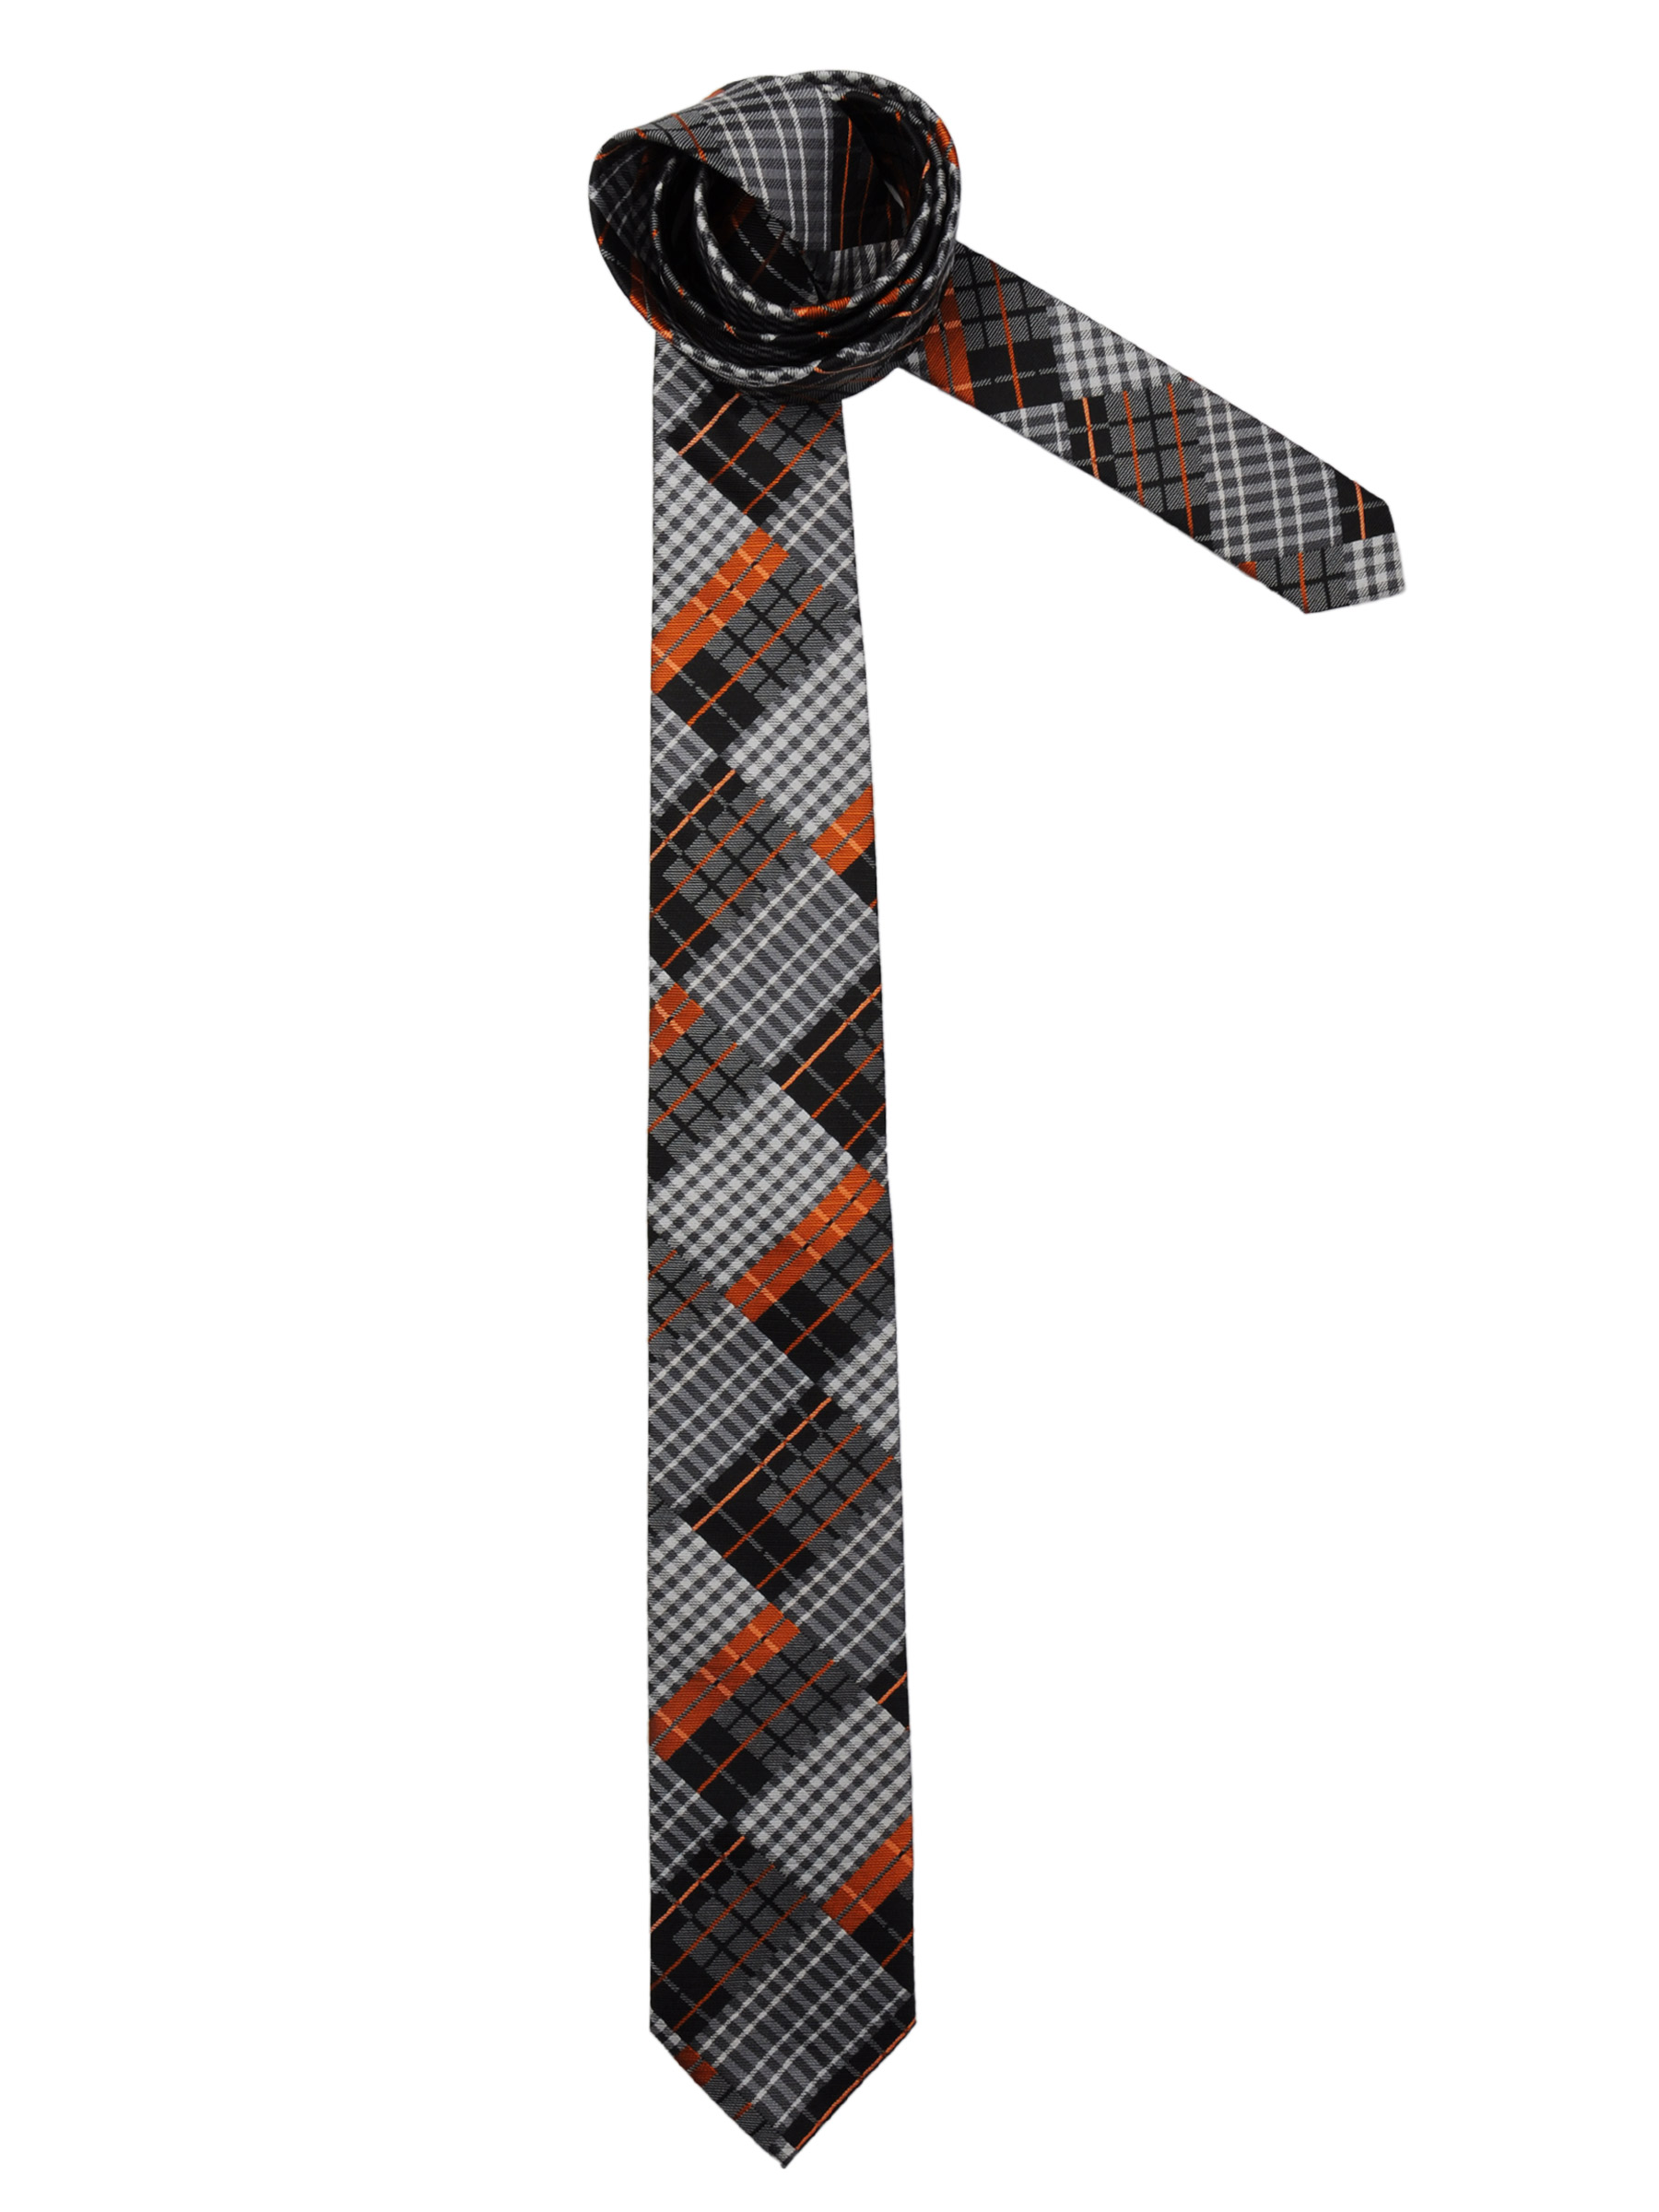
Indigo Nation Men Orange Check Black Ties
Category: Accessories / Ties / Ties
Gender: Men
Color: Black
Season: Fall 2011
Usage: Formal